Richard Pacheco

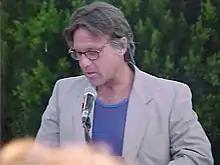
Pacheco in 2001

Richard Pacheco (born Howard Marc Gordon; May 5, 1948) is an American former pornographic film and video actor, writer and director who retired from the X-rated business in the mid-1980s.